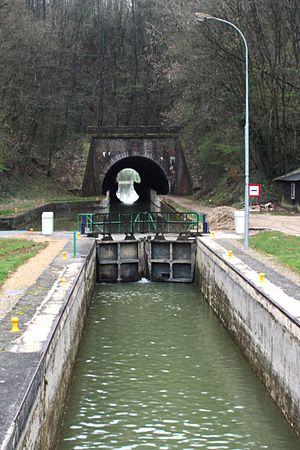
Canal des Ardennes Ecluse 4 Saint-Aignan